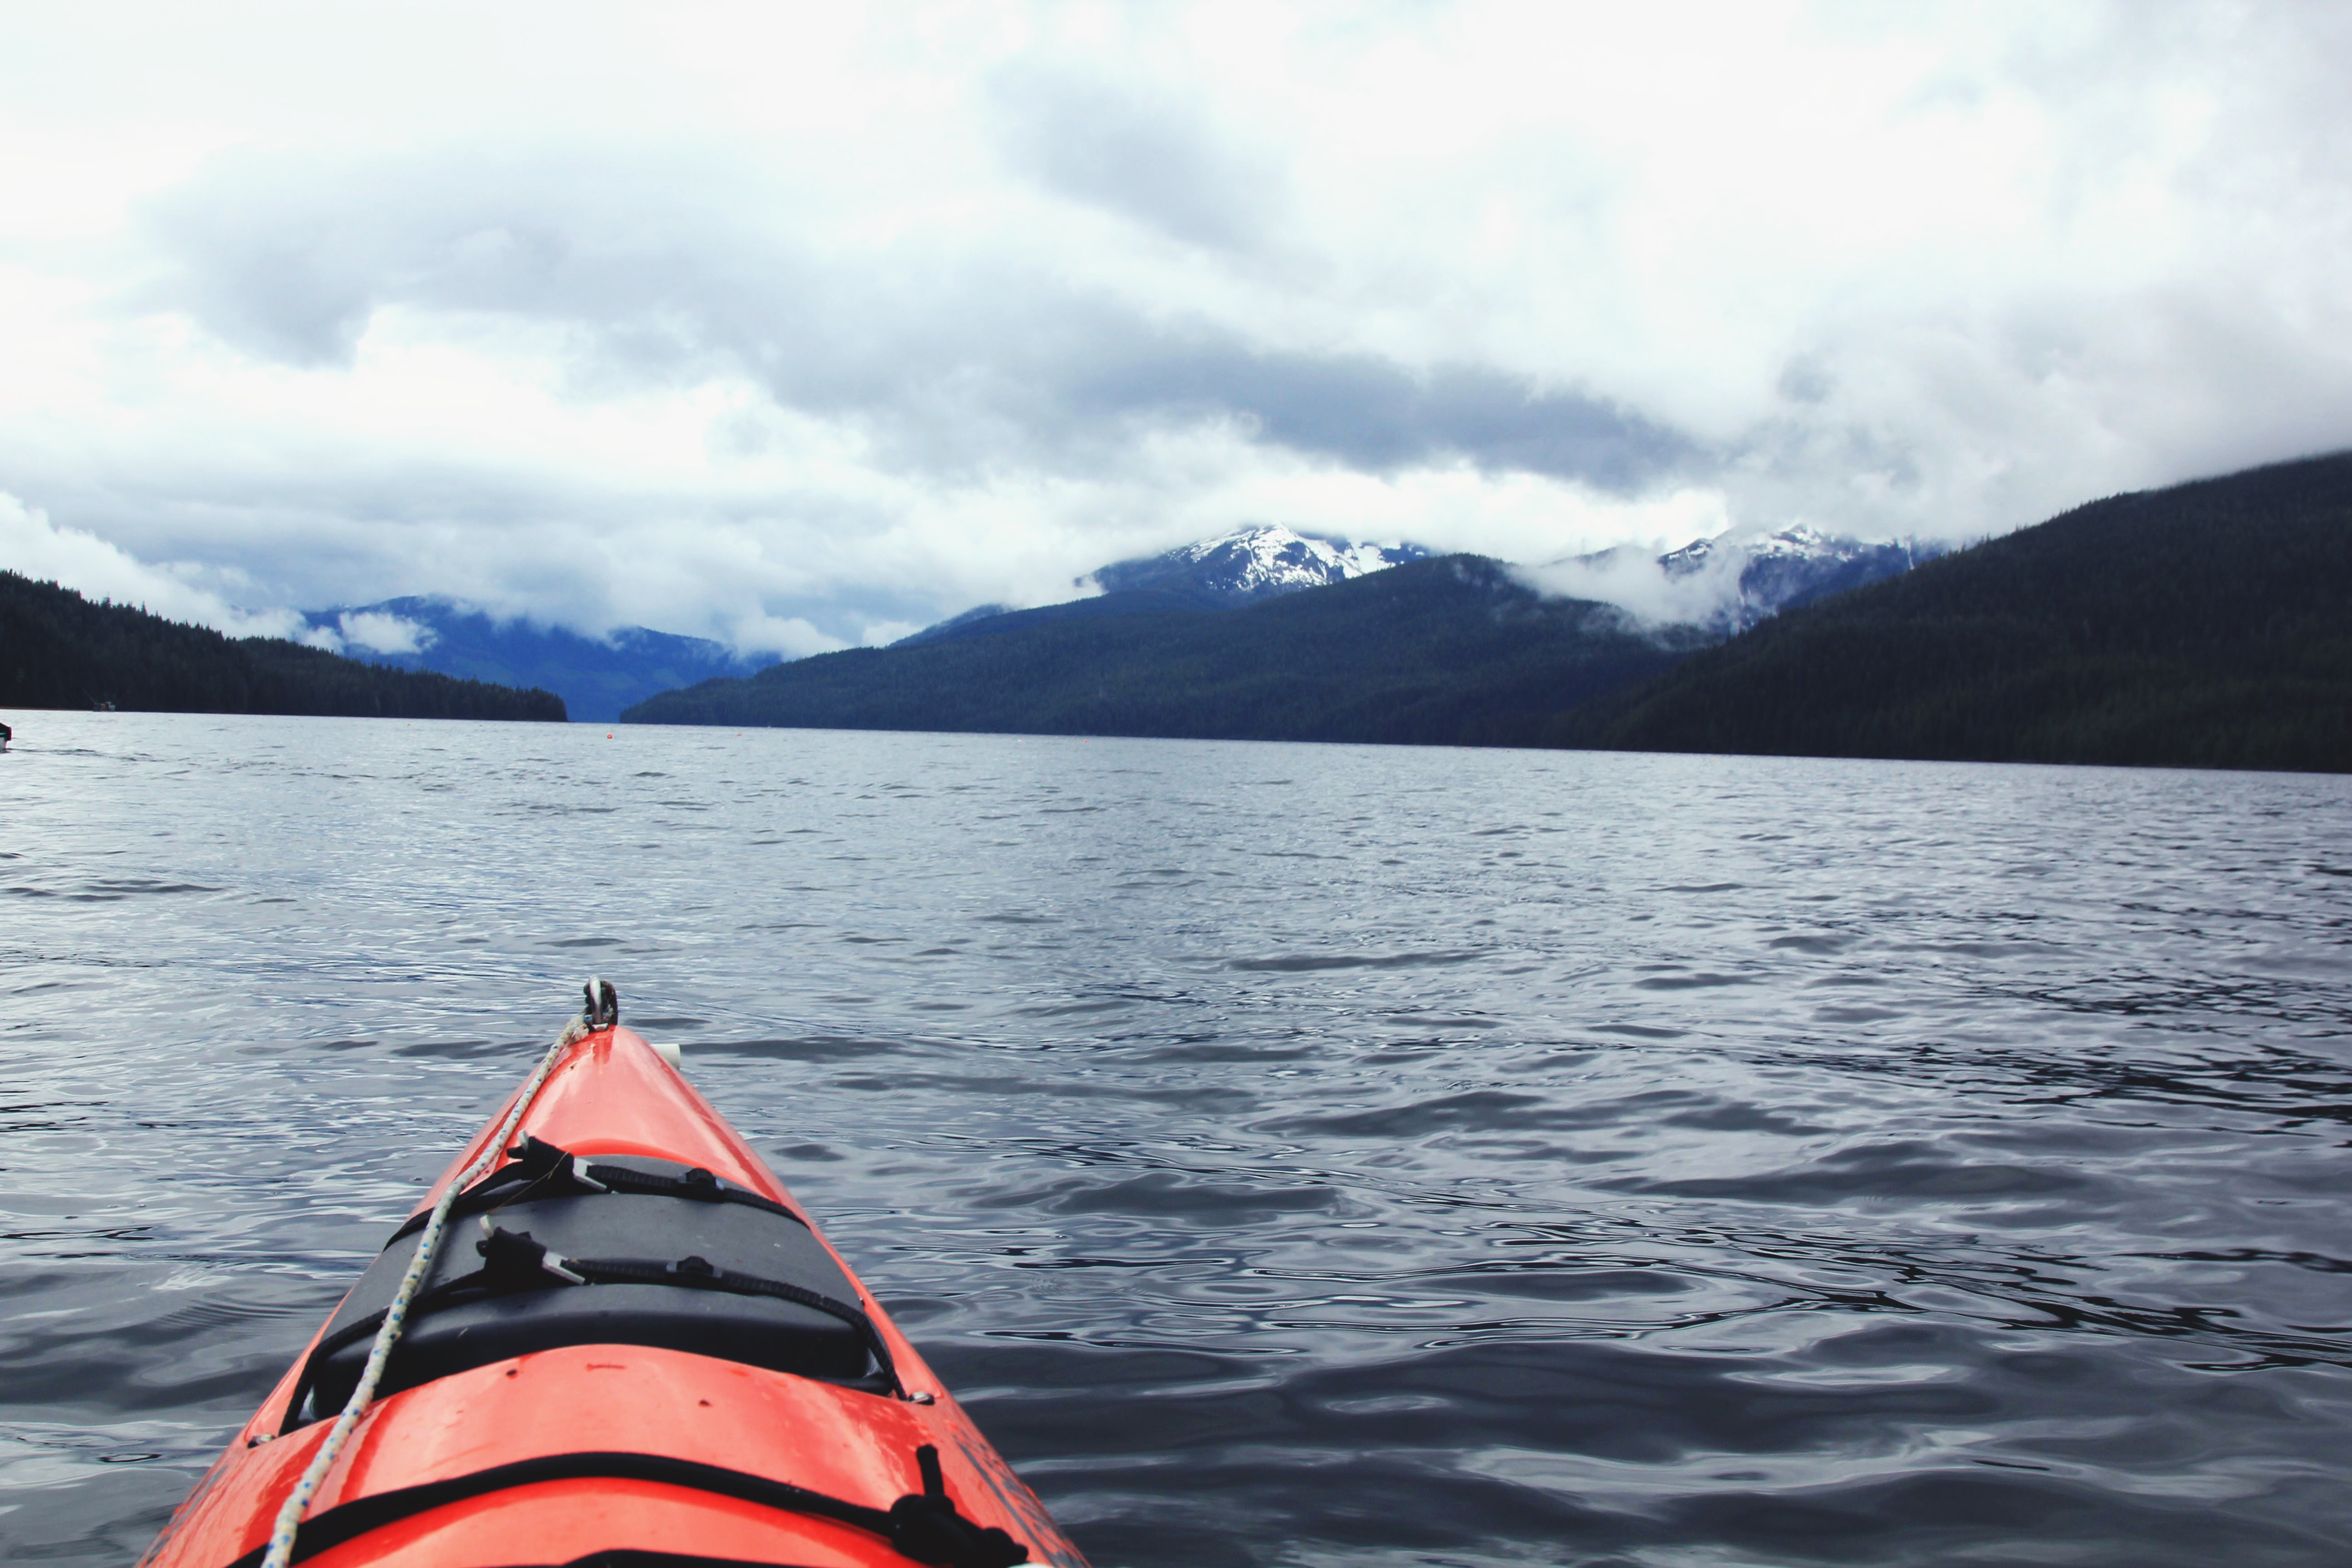
boat, lake, paddle, vehicle, kayak, sports equipment, boating, kayaking, watercraft, loch, sea kayak